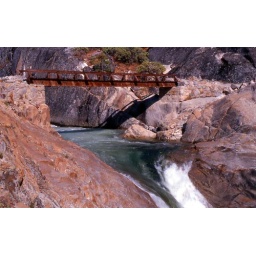
bridge over tiltil river